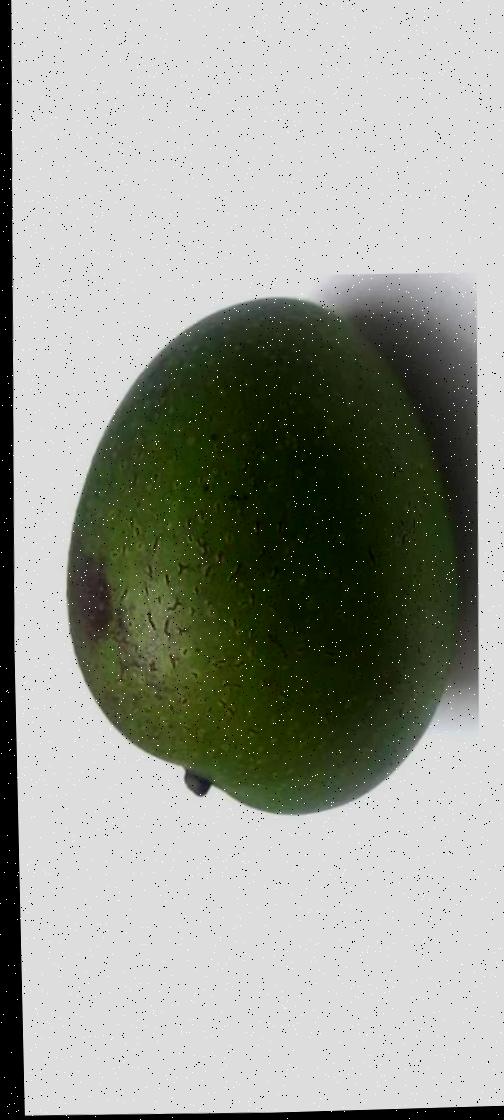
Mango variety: Ashshina Zhinuk